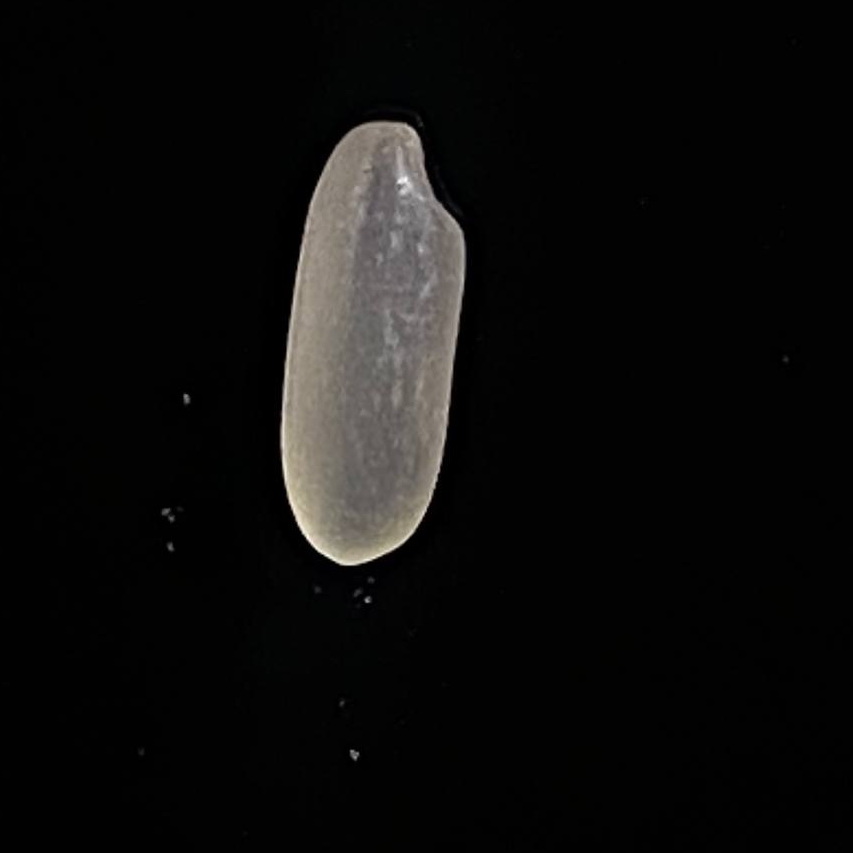
Rice variety: Paijam